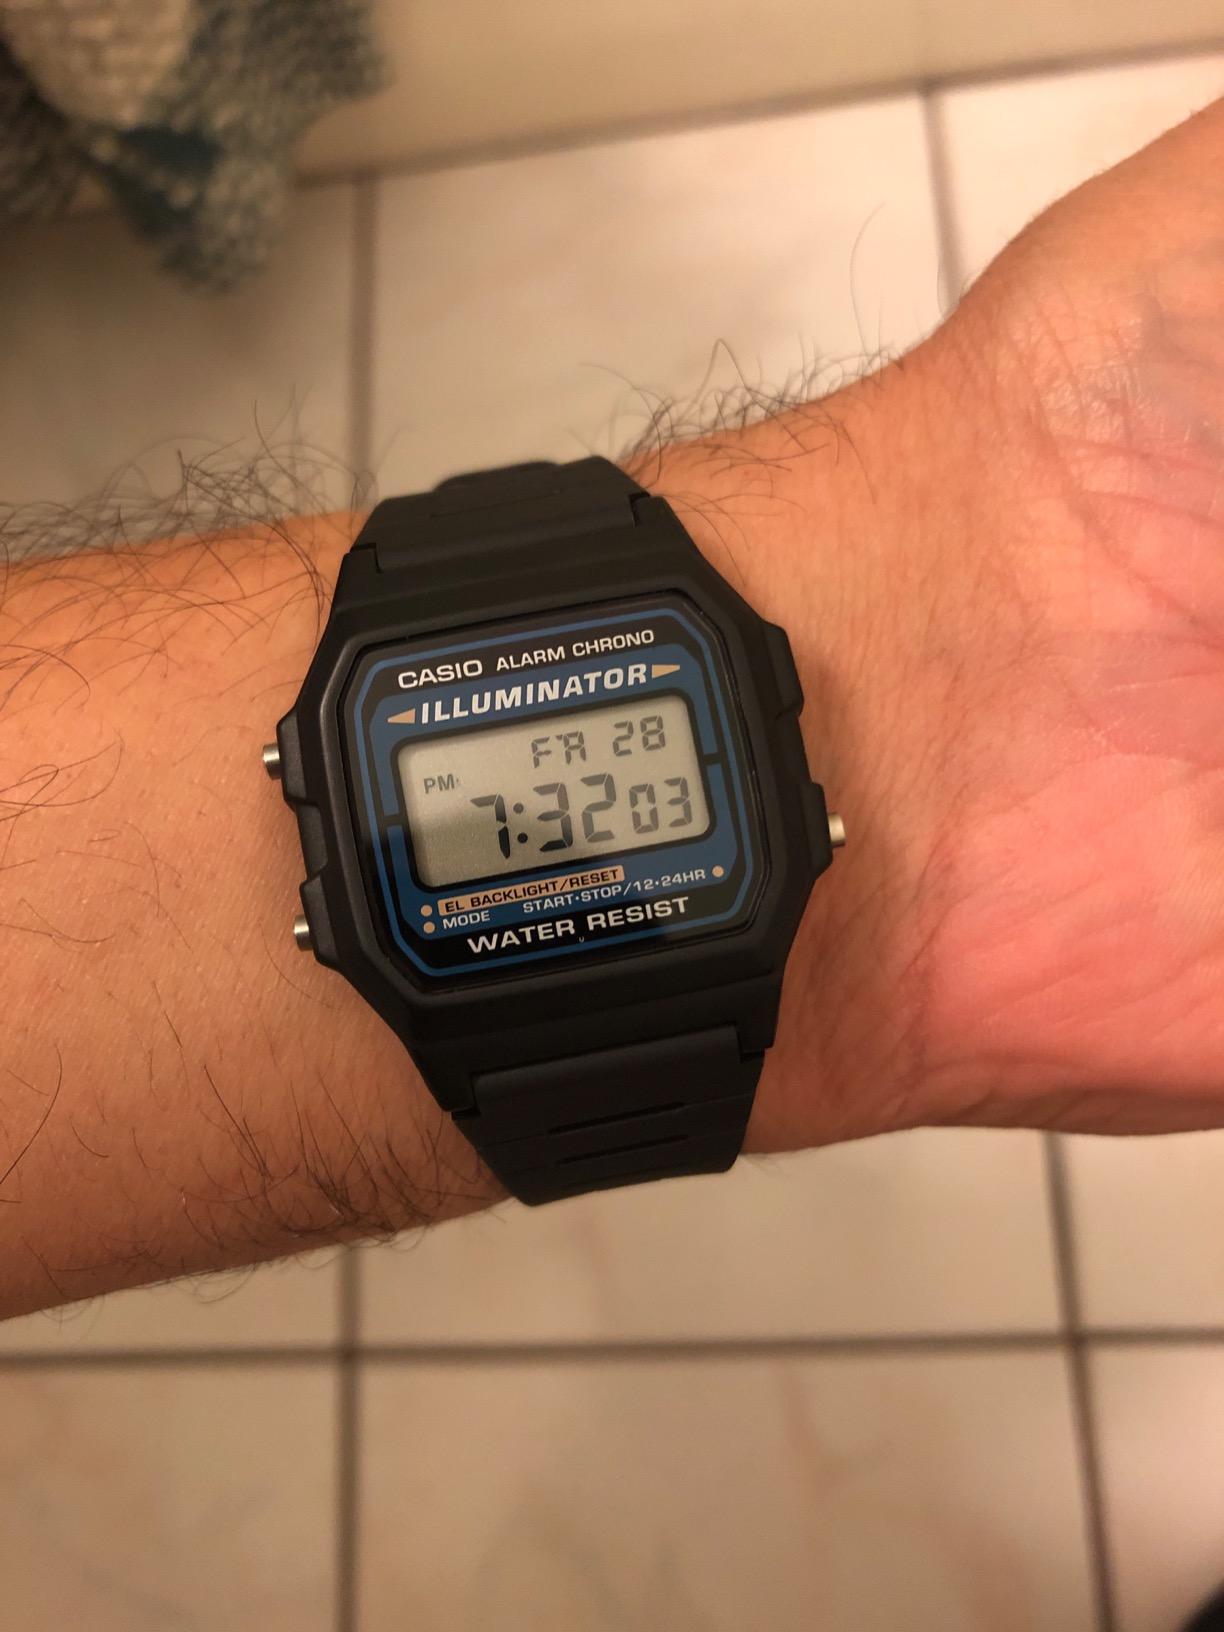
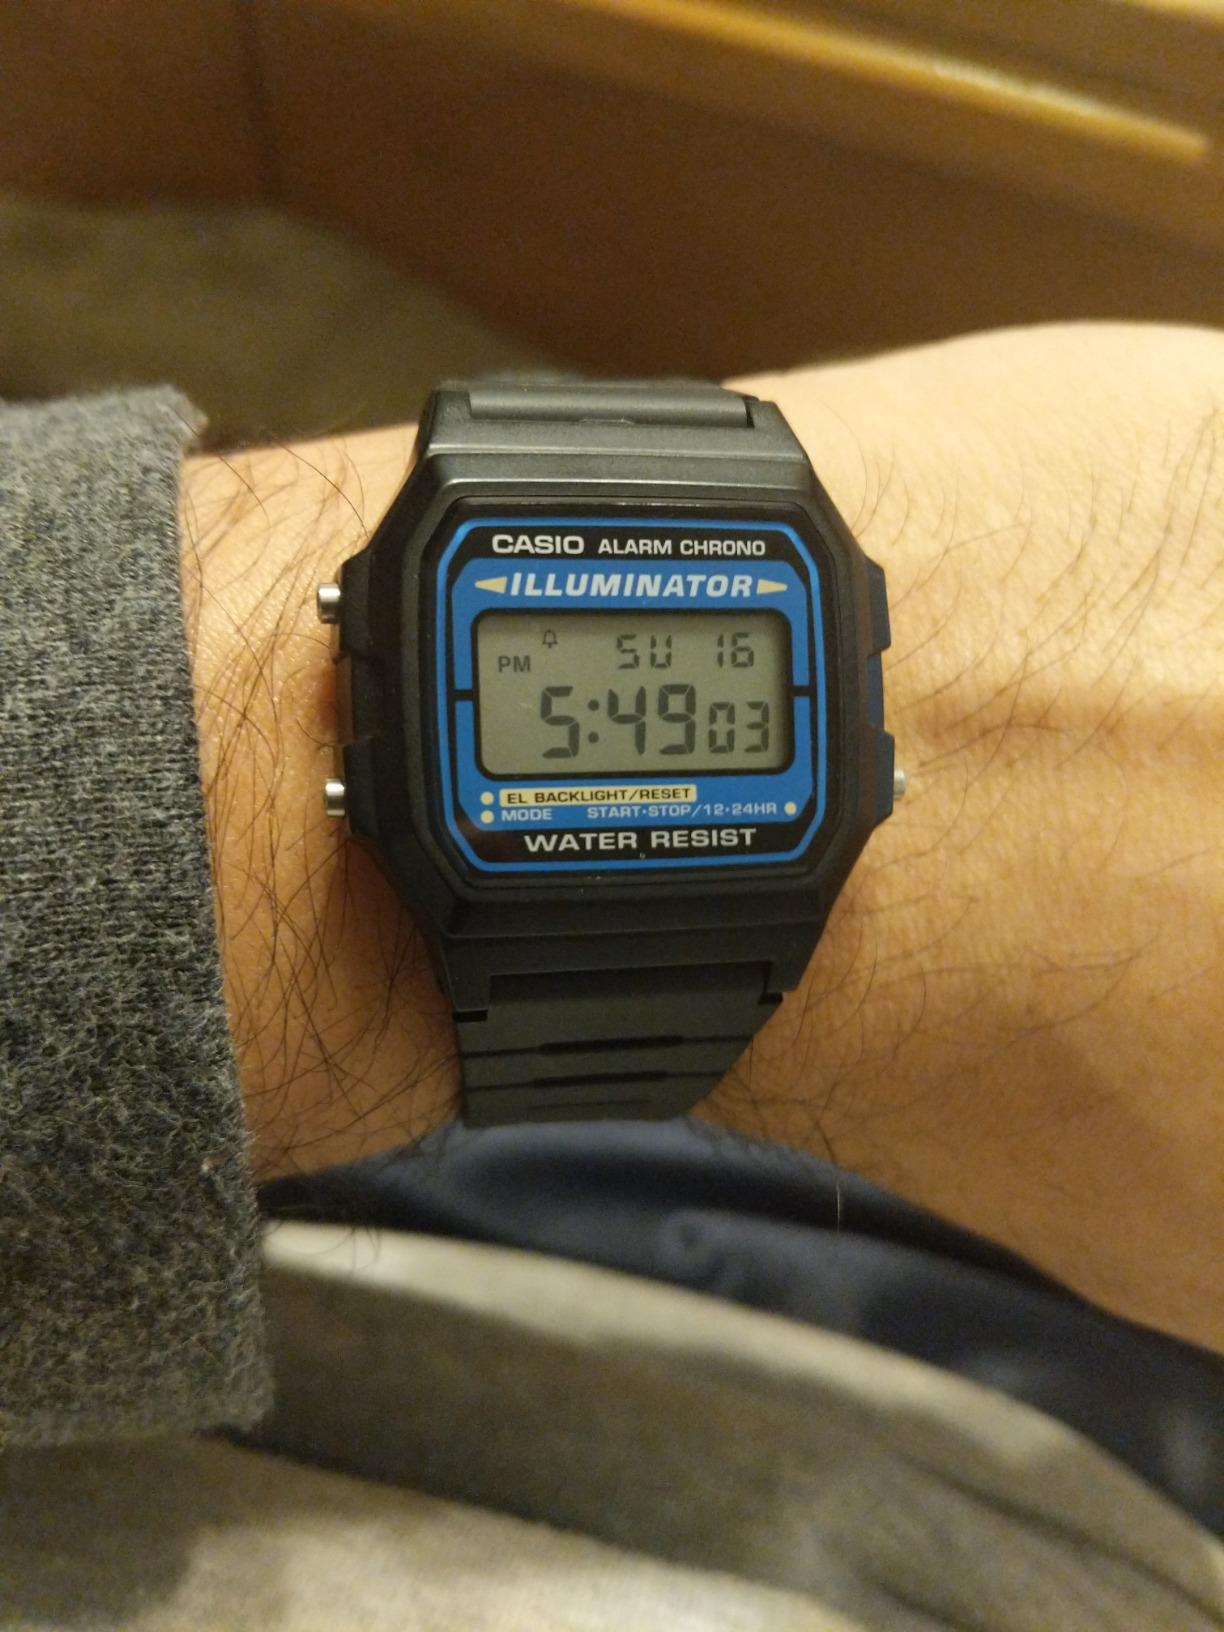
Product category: accessories_watch
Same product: yes